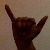
The image shows a hand gesture representing the letter 'Y' in Indian Sign Language.